North Caucasus Line

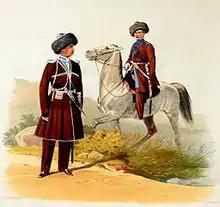
A Terek Cossack about 1860. His uniform copies the native dress, the caucasian burka: papakha, cherkeska with gazerei and kinzhal

Cossacks lived all along the southern Russian frontier; most were of non-Russian ancestry. Originally runaway serfs and adventurers who went to the frontier to live a free life, they were gradually brought under government control by being hired as mercenaries. By the later period, the Cossack was basically a fighting farmer who supported himself but was available for military service. Their usual duties were guarding villages against raiders, protecting convoys, especially along the Georgian Military Road, and serving as auxiliaries to the regular army. Cossack villages attracted locals who were slowly absorbed into the Cossack community. Georgians and Armenians moved to the north side of the mountains, some of them becoming Cossacks. In 1829, vagrants ("brodyagi") were rounded up and made to work in Cossack villages for three years, after which they might become Cossacks. Although they normally had to be Orthodox, a number of Cossacks, including military officers, were Muslim. They adopted the local dress and economic methods. Horses and weapons were often bought from the mountaineers. In 1828, Cossacks were forbidden to approach peasants working in the fields because they could not be distinguished from native raiders. Raiding between Cossacks and natives was common. The local people also raided each other, but reports of Cossacks raiding other Cossacks are few. When they were not raiding each other there was a good deal of economic and personal interaction. This was especially true in the early period, in which there were many free Cossacks, whom the government were unaware of. In 1744, the Greben Cossacks had 450 men but could round up 1,500 more if they recruited using financial incentives. Free Cossacks usually appear in the records as “criminal fugitive Cossacks” when they engaged in raiding or piracy. Before the Russian state began a serious attempt at conquest in the early 19th century, the Caucasus Cossacks were almost another local tribe.